Central Bank of Costa Rica

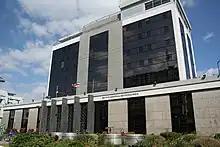
The central building in 2023

The Central Bank of Costa Rica or Banco Central de Costa Rica, is the central bank and primary monetary authority of Costa Rica. Its functions include maintaining inflation, supporting the government to make economic decisions, and implement the policies enacted by the government. The Central Bank of Costa Rica also maintains a substantial collection of pre-Columbian artifacts including coins, and visual arts.